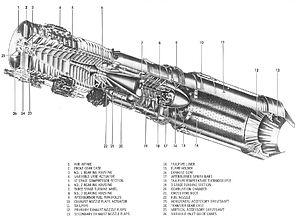
General Electric J79 est le nom générique d'une famille de turboréacteurs militaires construits par la compagnie américaine General Electric Aircraft Engines. Malgré des problèmes de fiabilité sur les premiers modèles, il a été finalement construit à plus de 17 000 exemplaires et est resté en production pendant une trentaine d'années.